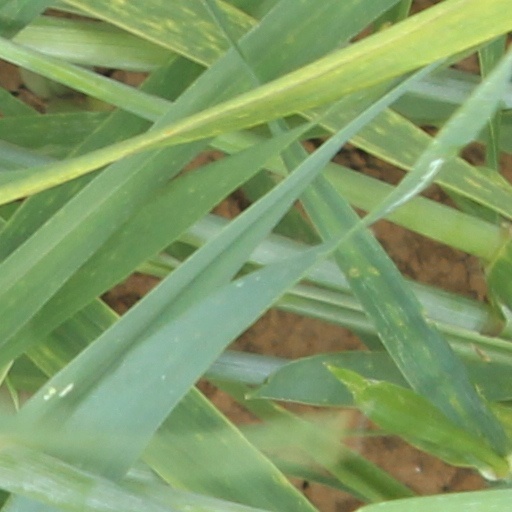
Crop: wheat